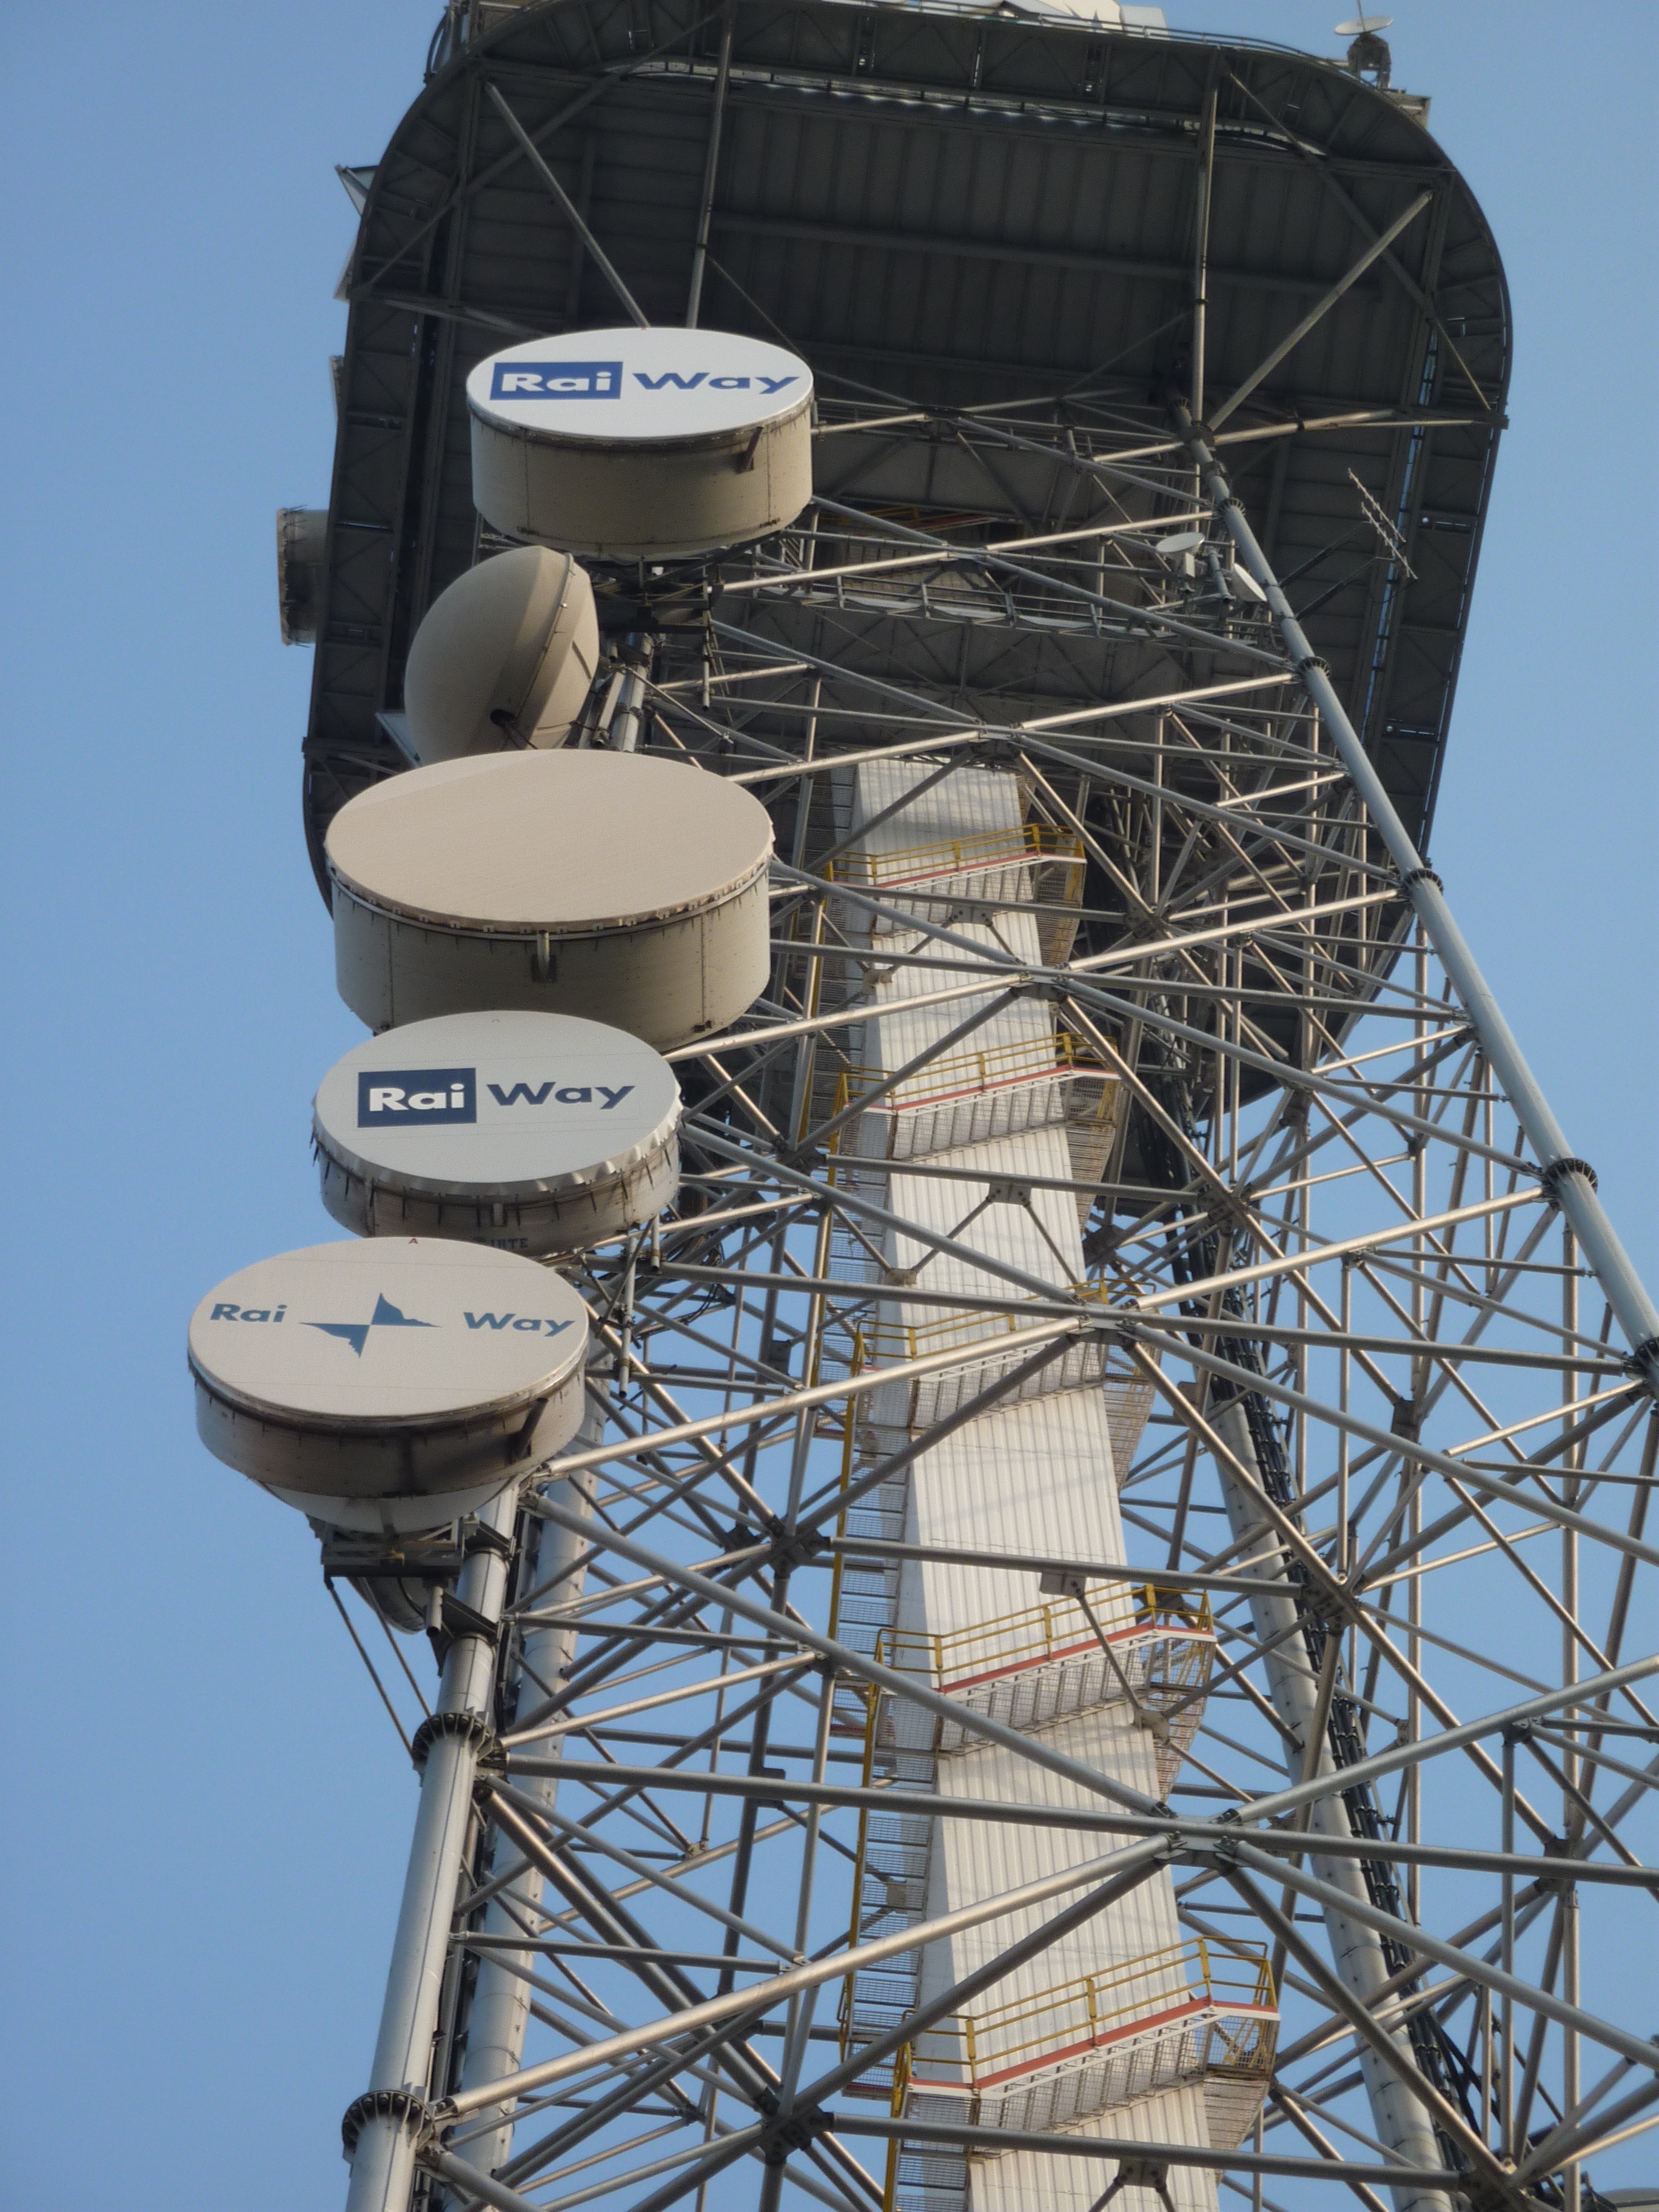
tower, mast, blue, electricity, height, lattice, parabola